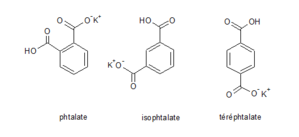
Isomères de position du phtalate acide de potassium
Le phtalate acide de potassium est le sel monopotassique de l'acide benzène-1,2-dicarboxylique. On le trouve également sous les sigles KAP et KHP. Défini comme étalon primaire pour la préparation des solutions étalons de bases fortes, il est également utilisé pour la définition de l'échelle de pH. Les cristaux de phtalate acide de potassium sont utilisés comme cristaux monochromateur ou analyseur en spectrographie des rayons X de grande longueur d'onde.